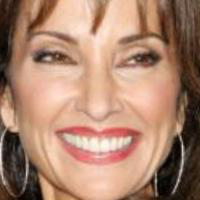
Age group: age 56-65